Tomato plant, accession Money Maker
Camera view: bottom (45 deg); turntable rotation: 0 degrees
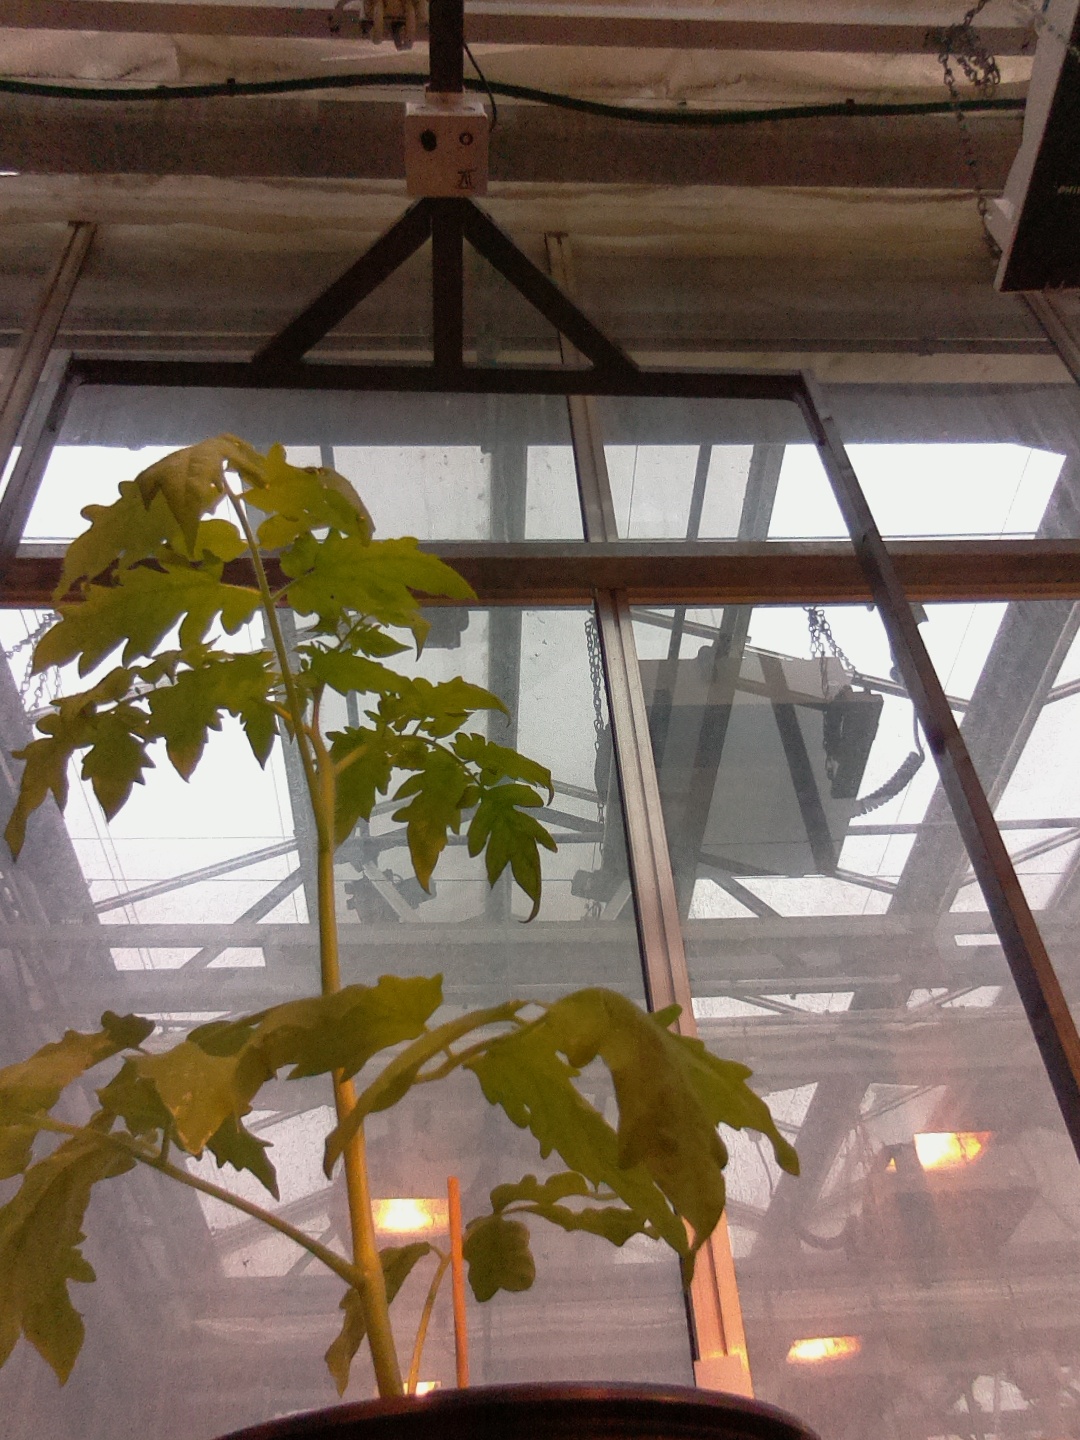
BBCH growth stage 13: 6 of true leaves visible